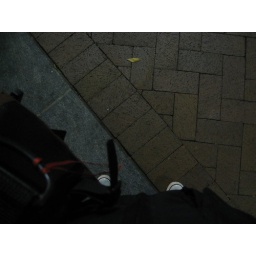
Taken on our way to the bar for post-work BEERS. Downtown Silver Spring sidewalk in the fall.